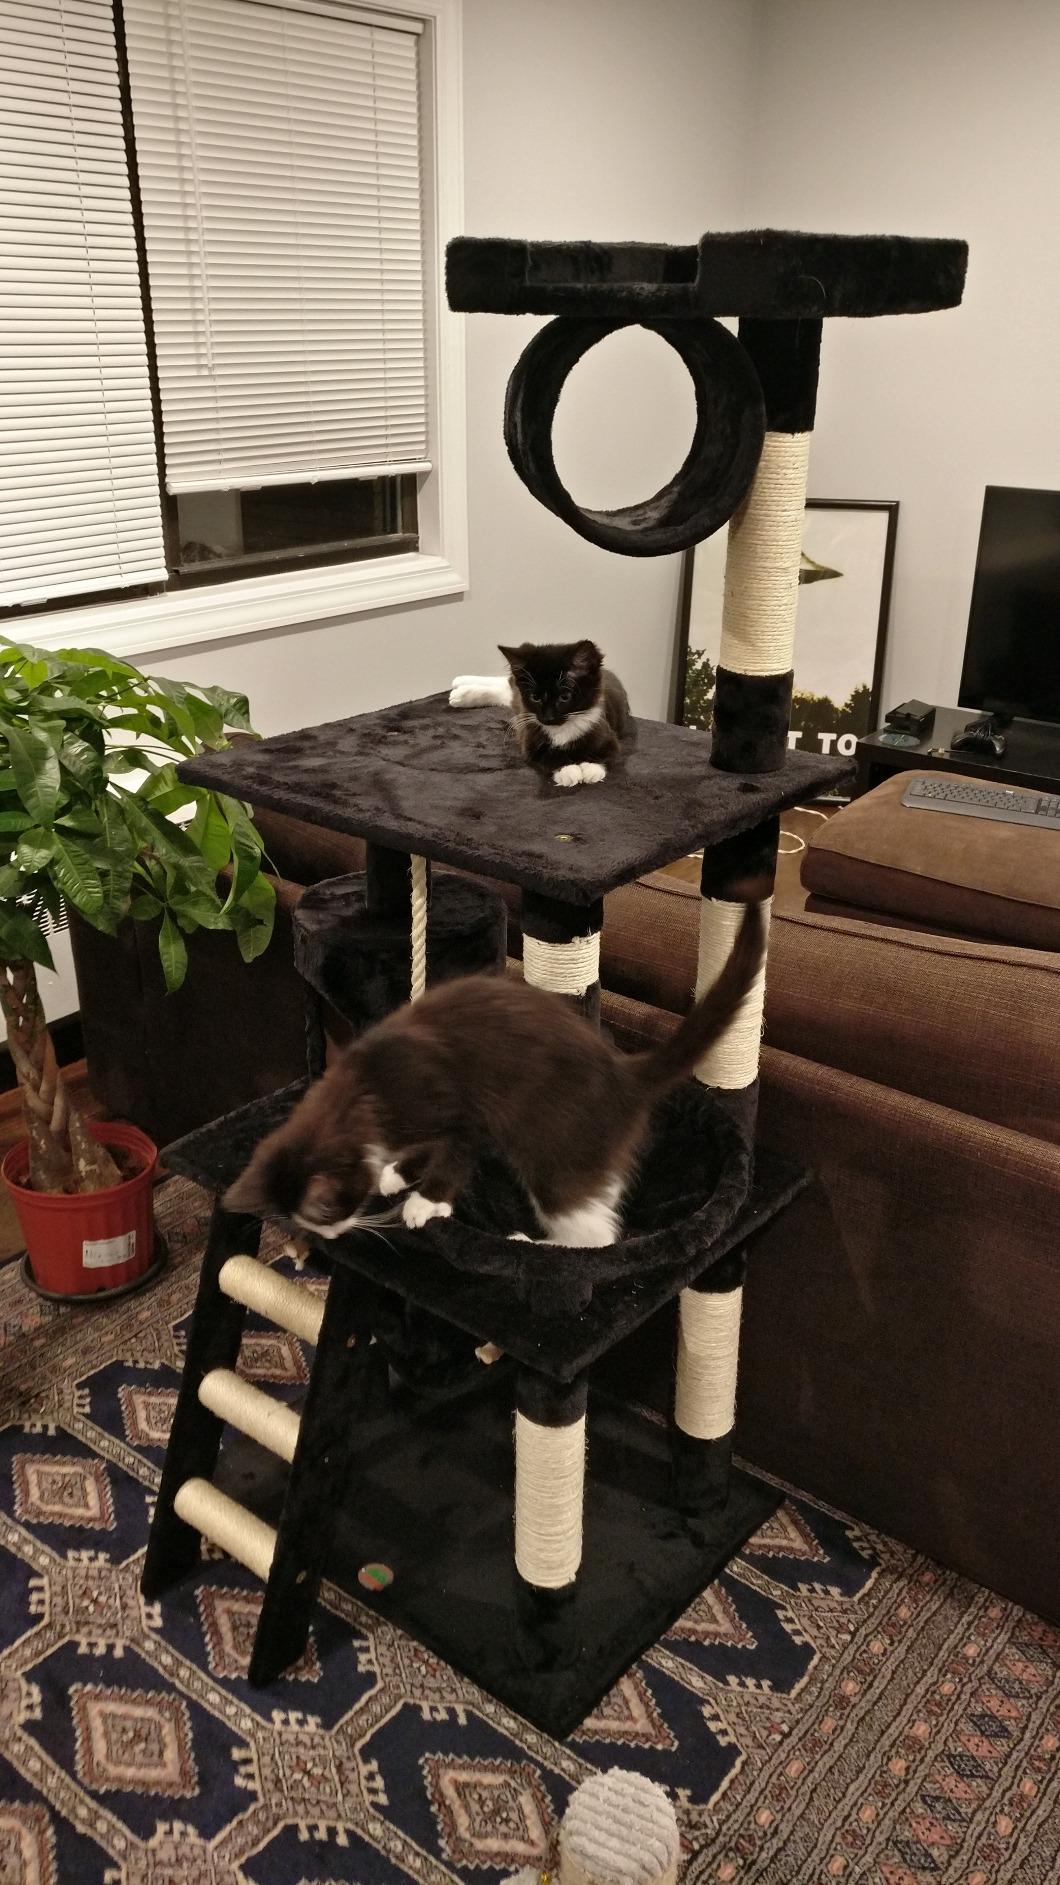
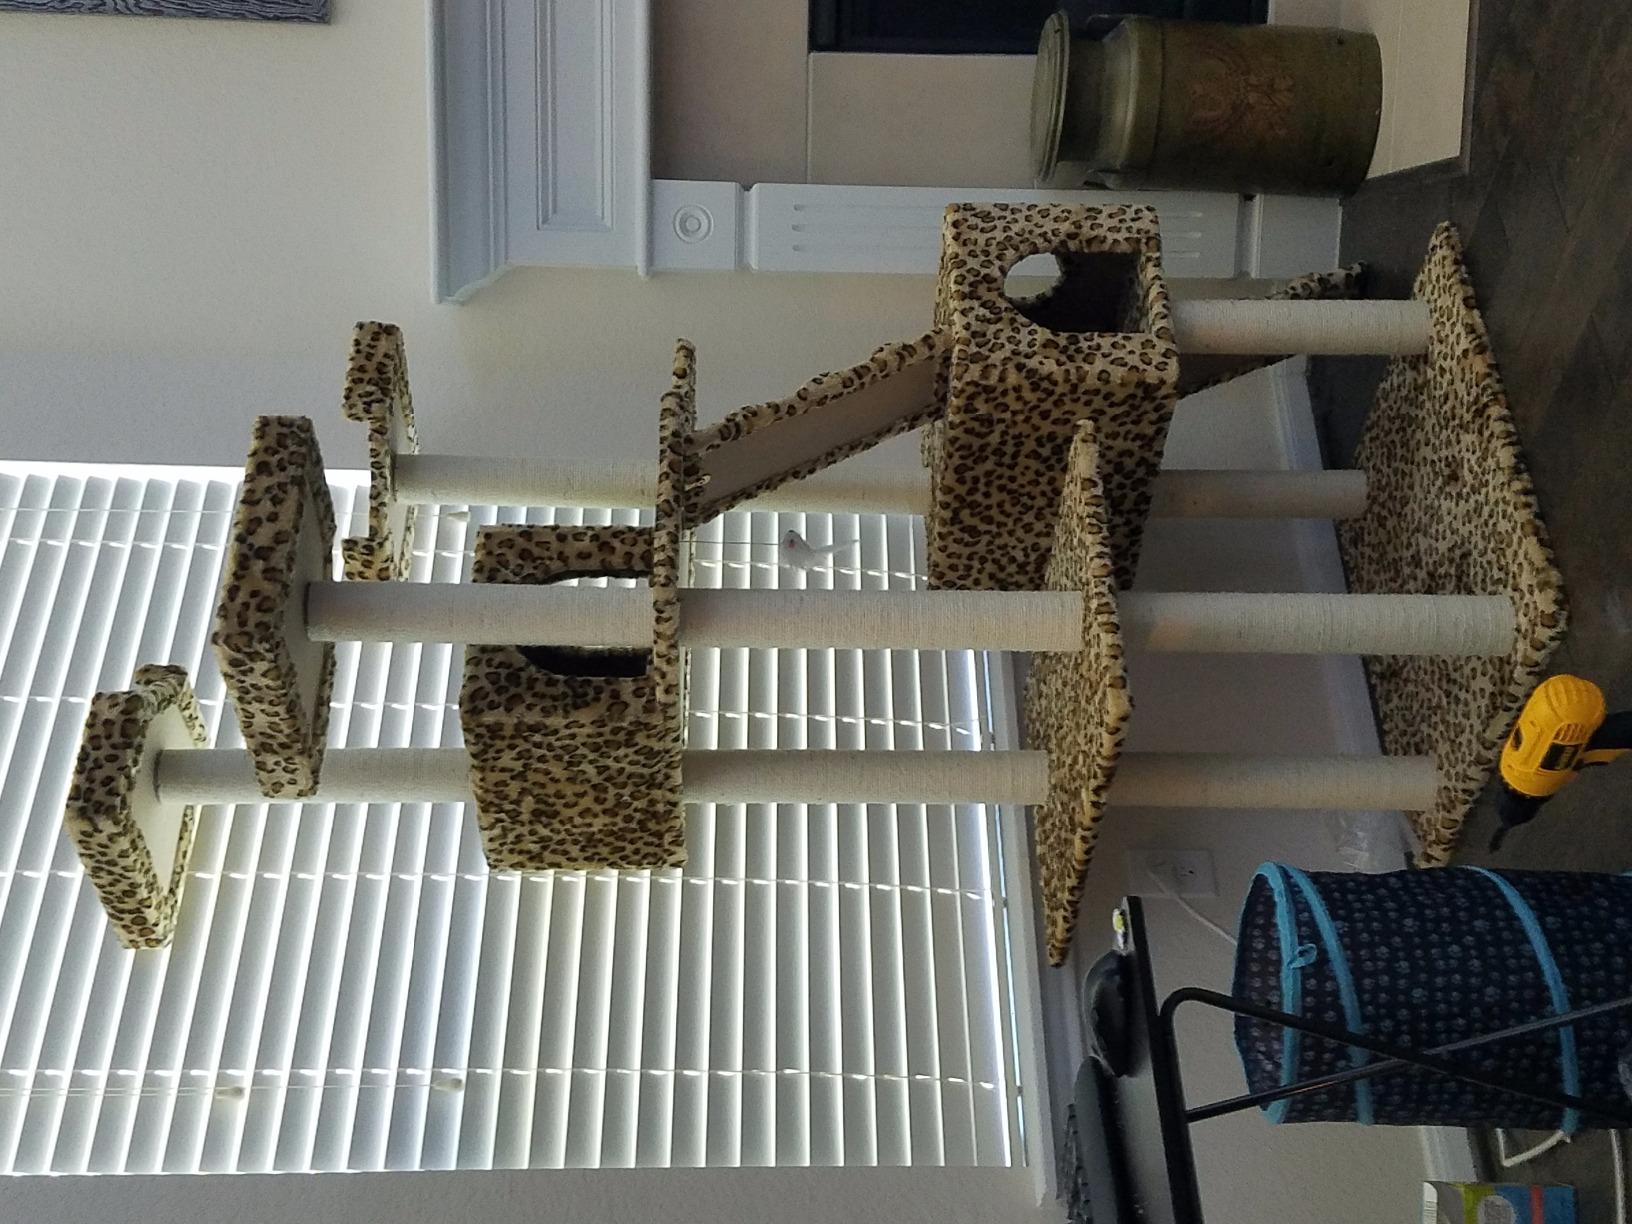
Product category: items_cat tree
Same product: no